John Tilley (civil servant)

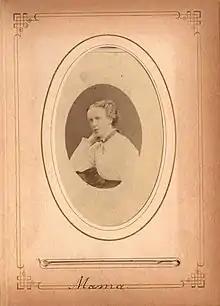
Susannah Anderson Tilley nee Montgomerie

On 18 May 1850, Tilley married secondly, at Kensington, Mary Anne Partington, the daughter of Thomas Partington and of Penelope Ann Trollope, so a first cousin of Cecilia Frances Trollope. They had one child, Arthur Augustus Tilley (1851–1942), a Classical scholar who became a lecturer in Roman History at King's College, Cambridge, and a historian.